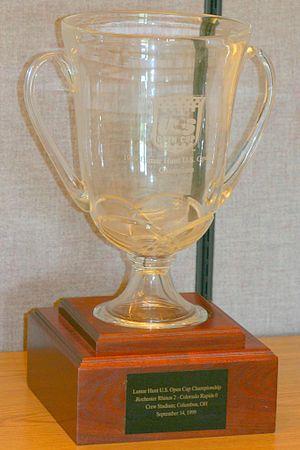
La Lamar Hunt U.S. Open Cup est une compétition américaine créée en 1914, alors sous le nom de National Challenge Cup, ouverte à toutes les équipes de soccer des États-Unis. Tous les clubs amateurs et professionnels peuvent y participer. En 1999, la Fédération des États-Unis de soccer qui organise la coupe honore Lamar Hunt, l'un des pionniers du soccer professionnel en Amérique du Nord en changeant le nom du tournoi en Lamar Hunt U.S. Open Cup, dénomination actuellement utilisée. Jusqu'en 1979, le trophée remis au vainqueur est la Dewar Cup, retirée à cette date en raison de sa dégradation et est aujourd'hui conservée au National Soccer Hall of Fame. Malgré tout, le nom du vainqueur est toujours gravé chaque année sur le trophée.